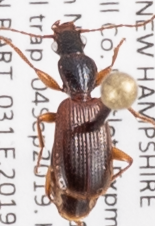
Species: Cymindis neglecta
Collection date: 2019-09-04
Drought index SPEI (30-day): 0.27
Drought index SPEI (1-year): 0.966
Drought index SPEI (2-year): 0.732